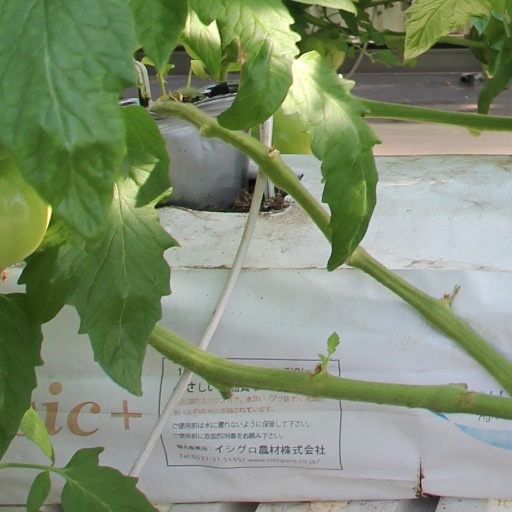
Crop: tomato